Lis-alis

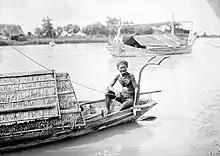
A Madurese sailor on a lis-alis, 1918. A janggolan can be seen on the background.

It is also known as alisalis or alis alis. The name come from Indonesian word "alis" which means "eyebrows". This may refer to an ornamental motif which does resemble a pair of eyebrows, often applied to the top of the bow. Eyebrows are an important aspect of feminine beauty in traditional Indonesian culture, and these boats strongly associated with the feminine — on the northwest coast they were commonly referred as "parao bini", which means "female boat".